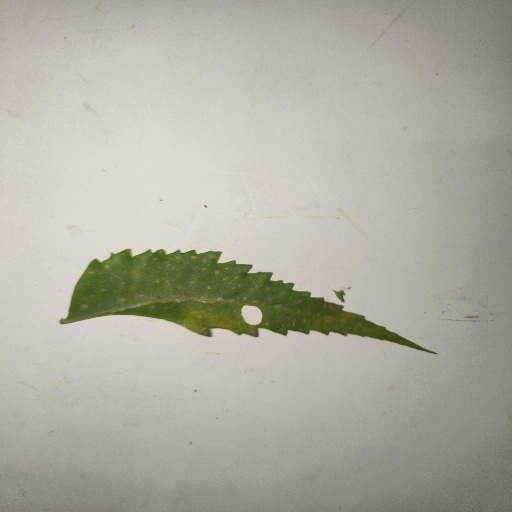
Species: Neem
Leaf condition: Shot Hole Leaf